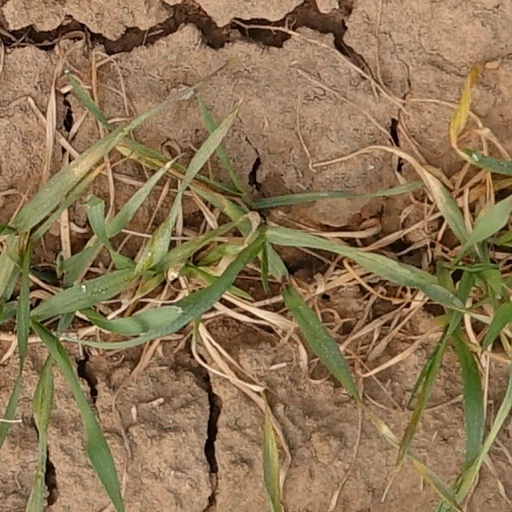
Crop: wheat